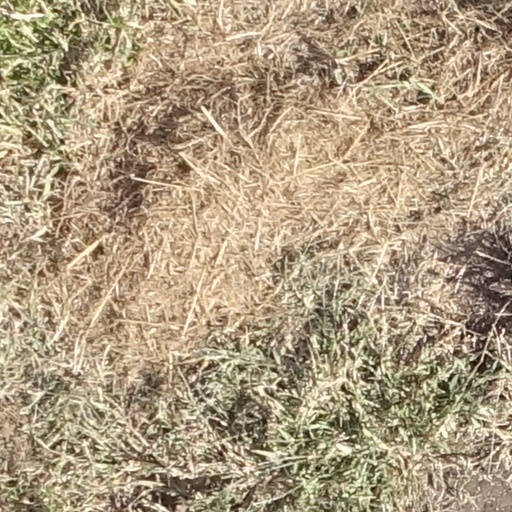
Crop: sorghum